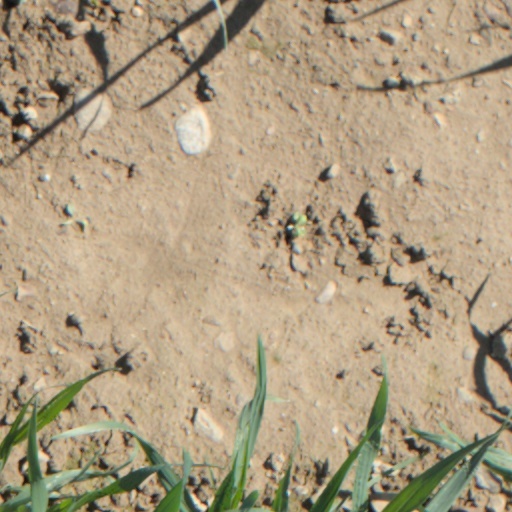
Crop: wheat